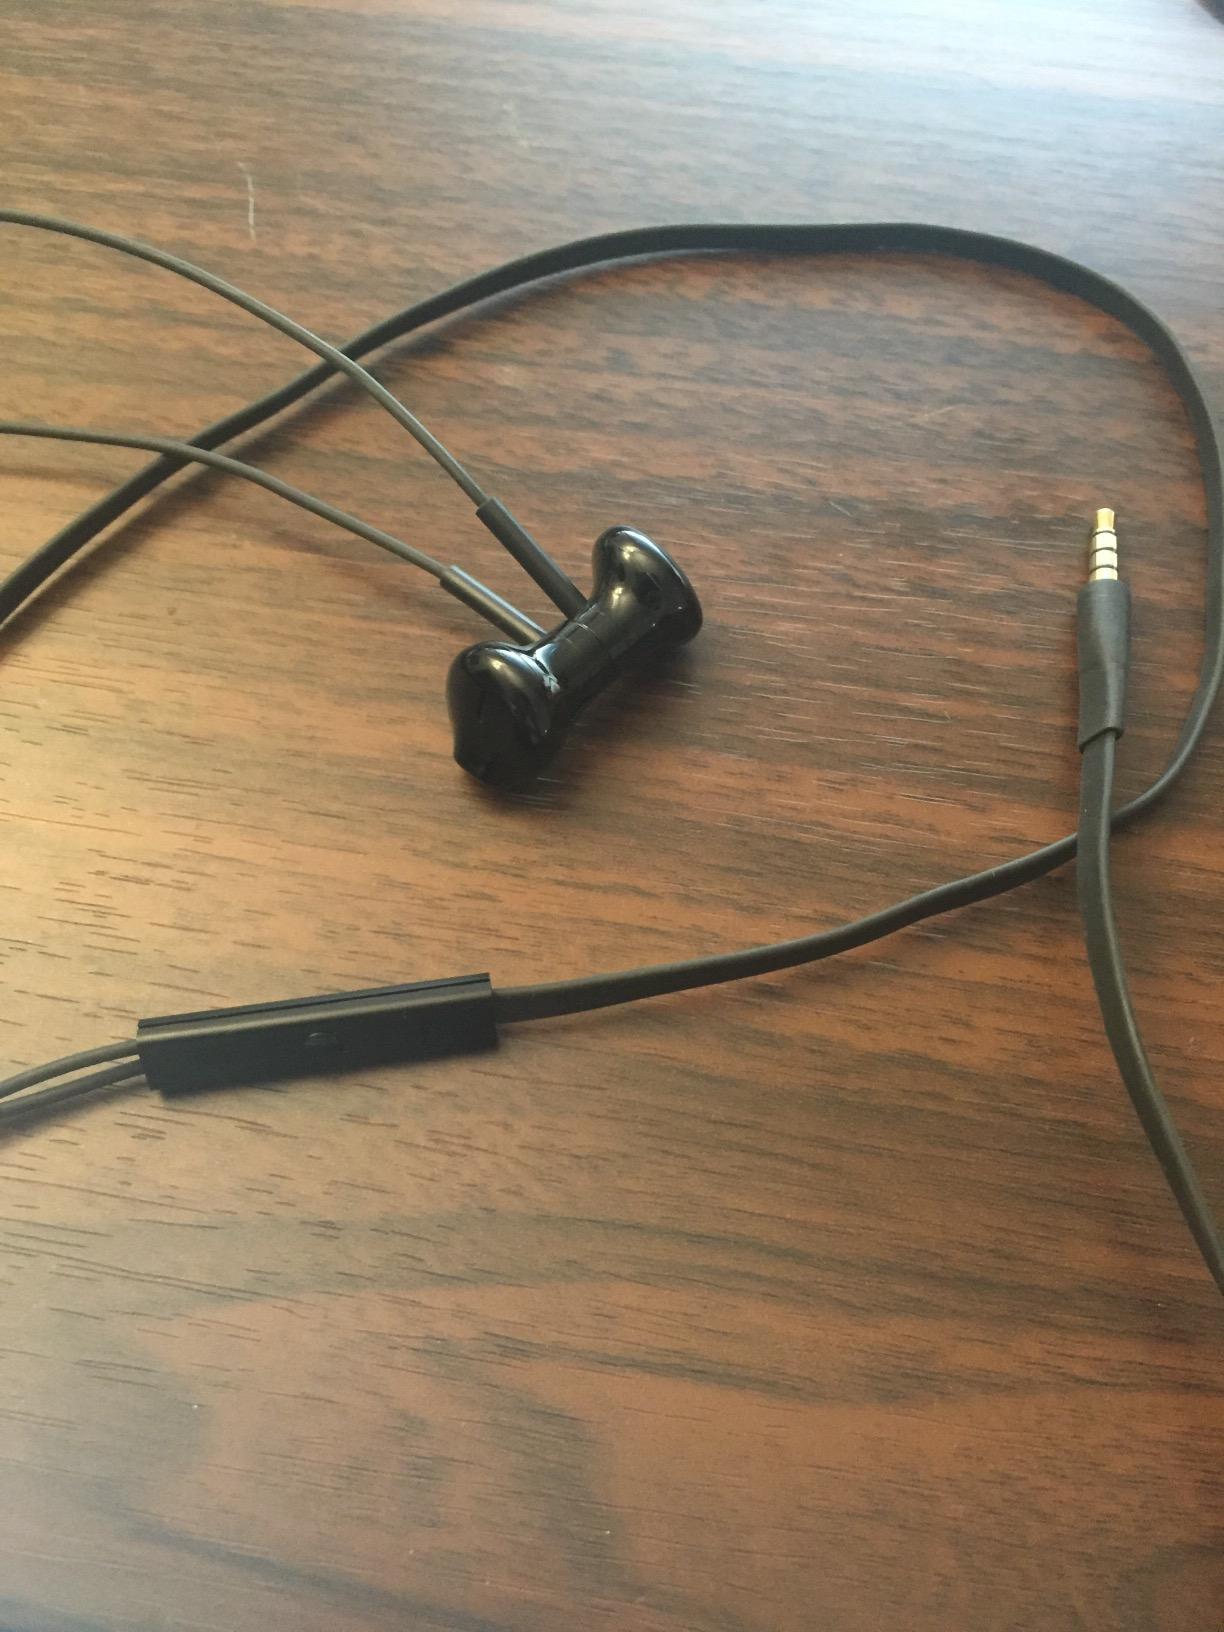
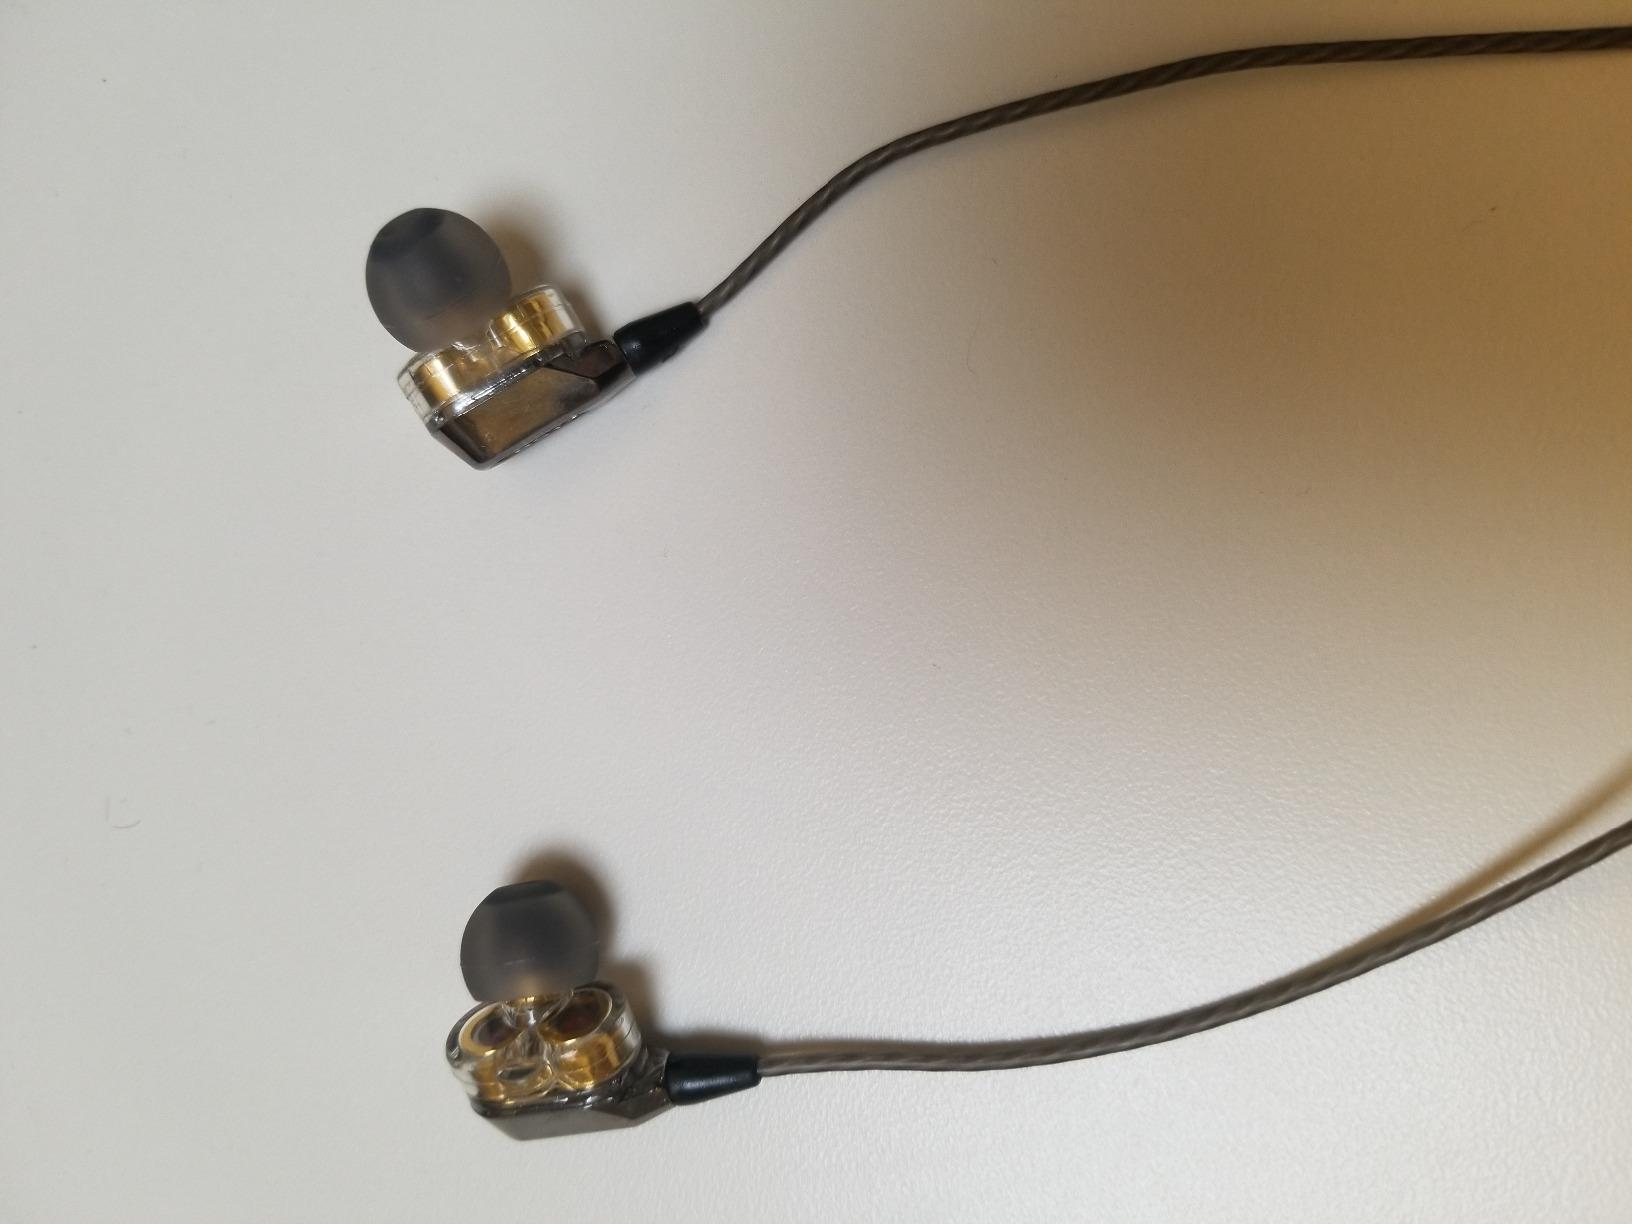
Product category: headphones
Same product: no